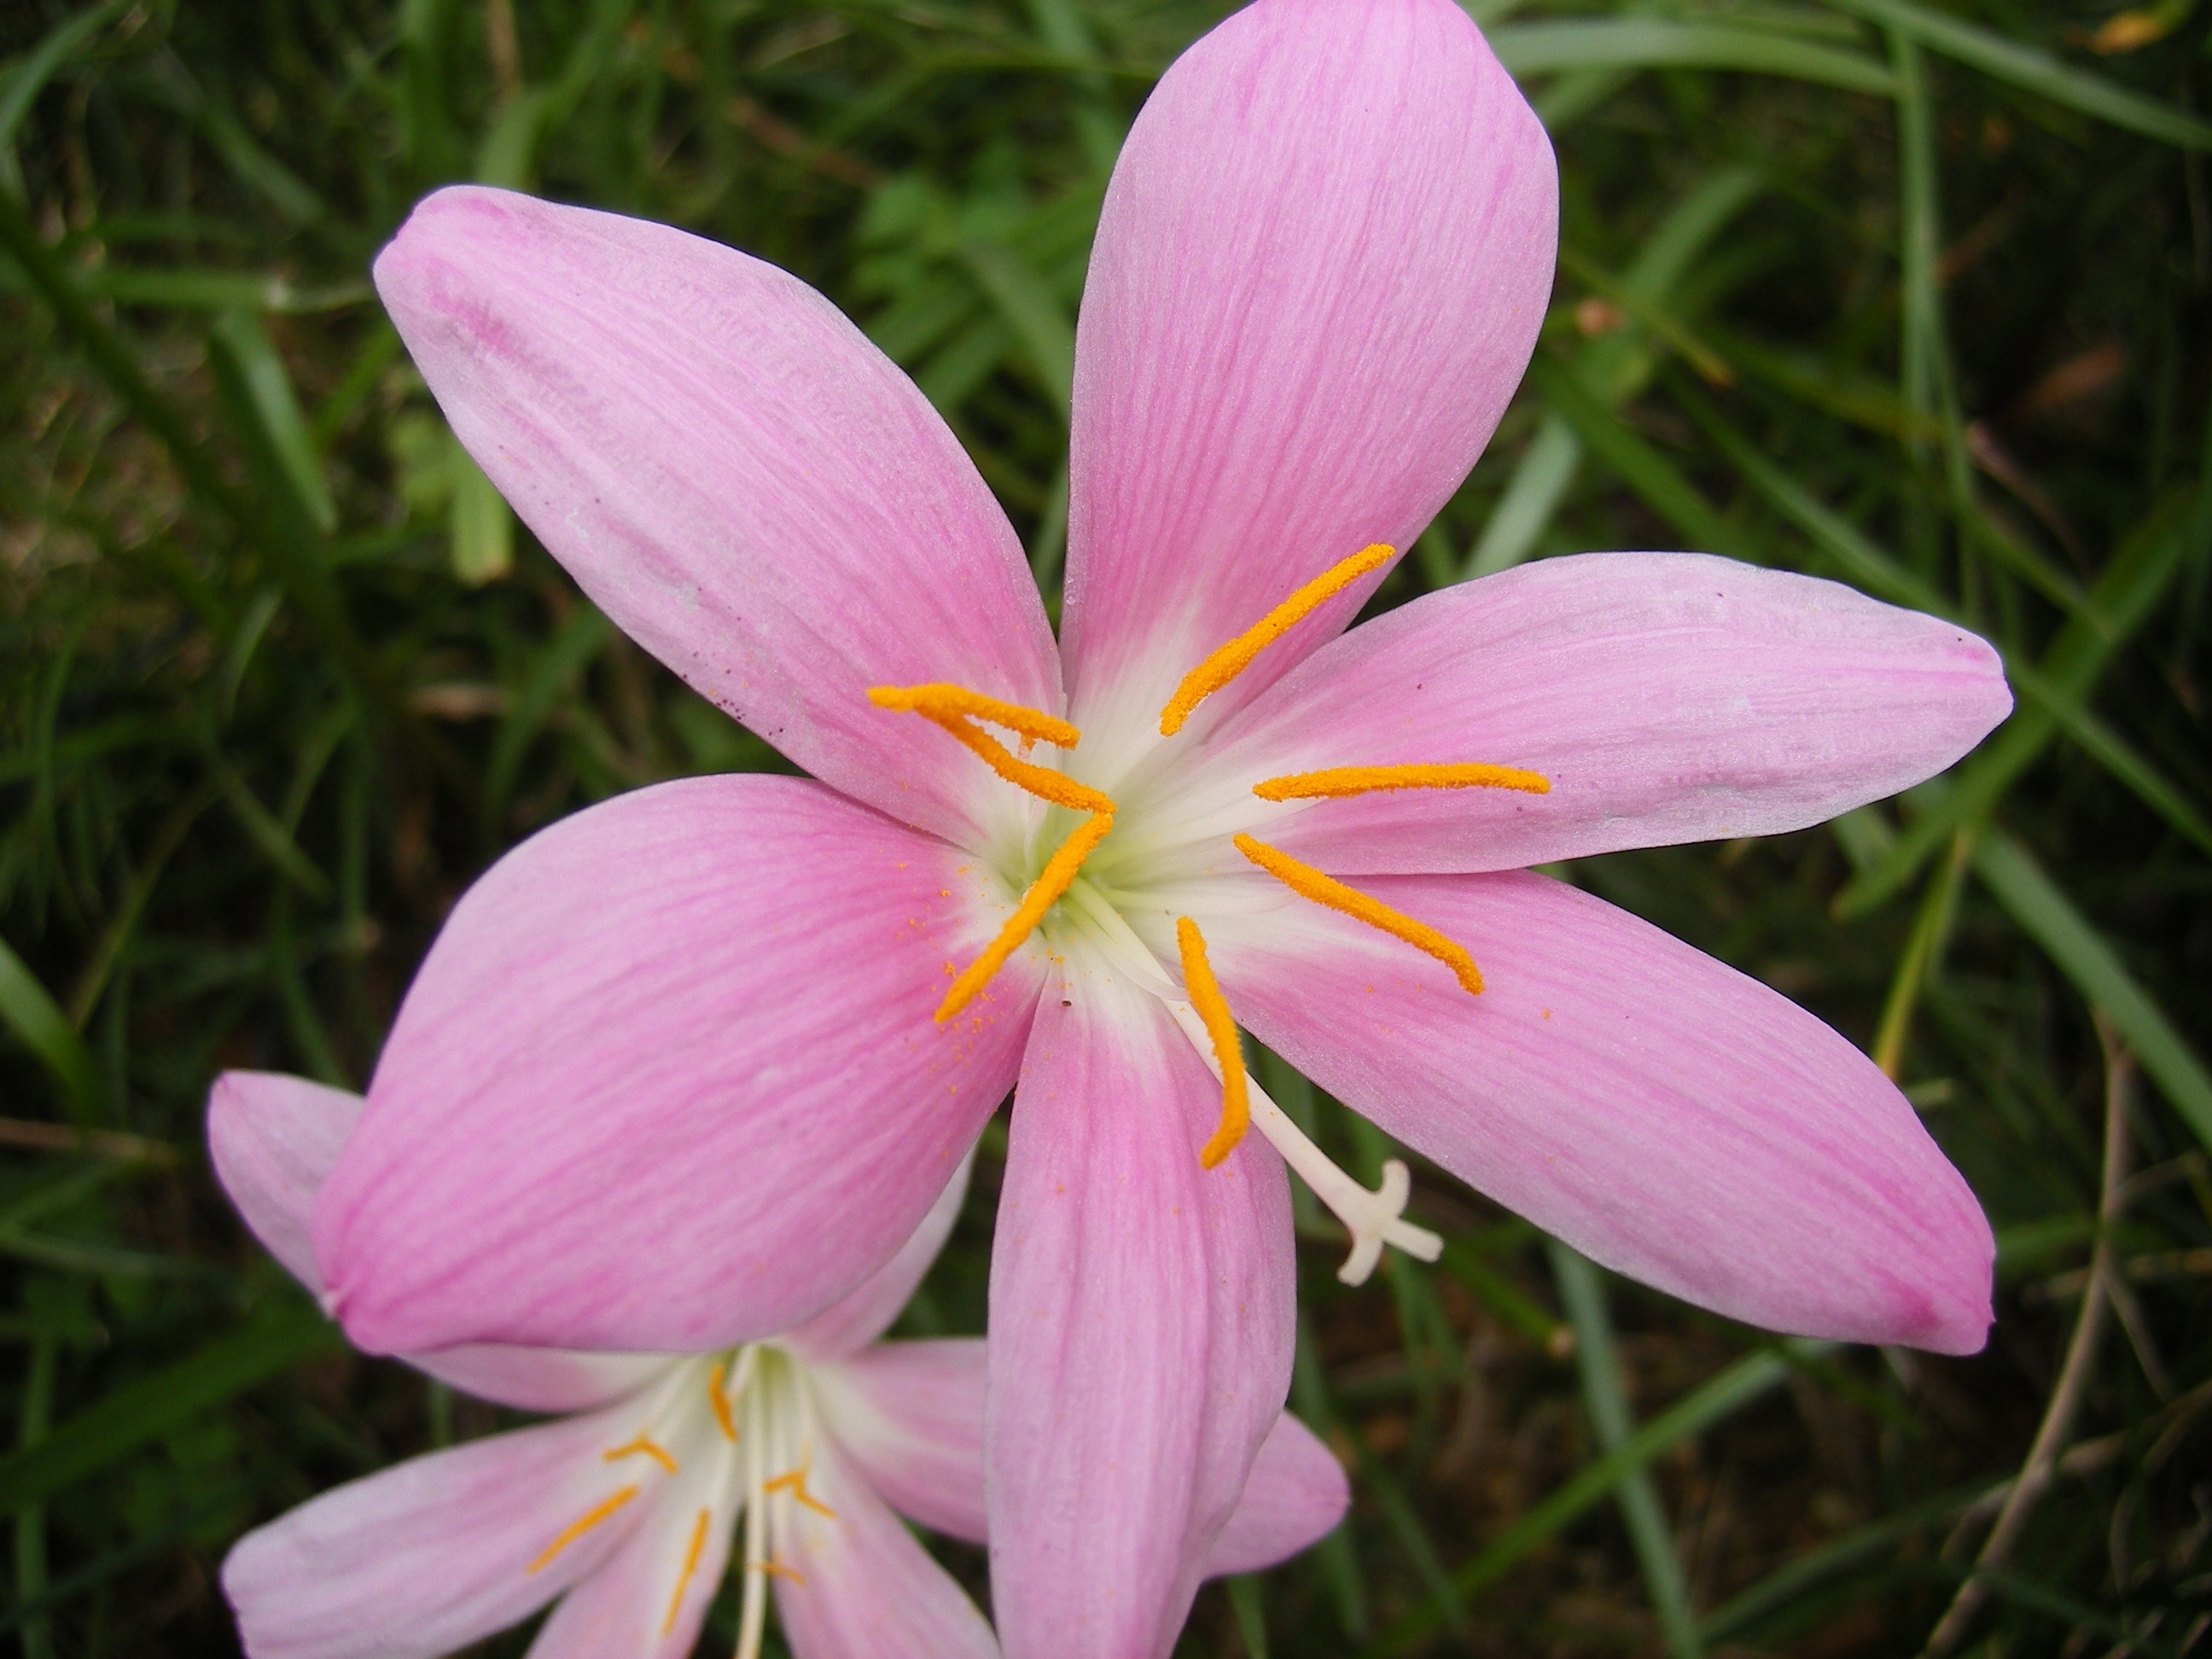
plant, flower, petal, botany, blooming, pink, flora, wildflower, gardening, lily, macro photography, flowering plant, land plant